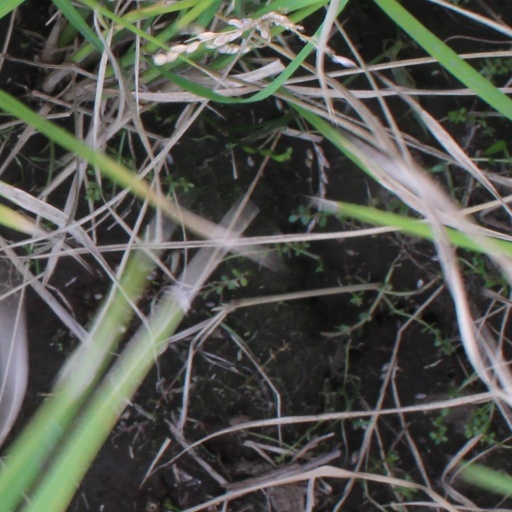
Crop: rice